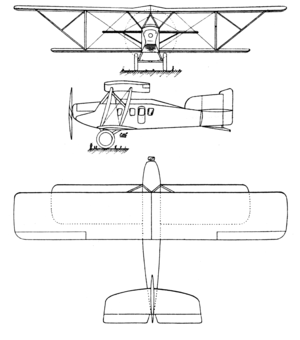
Le Nieuport-Delage NiD.30T est un avion de transport français de l'Entre-deux-guerres construit par la société Nieuport-Astra pour les besoins de sa filiale, la Compagnie générale transaérienne.